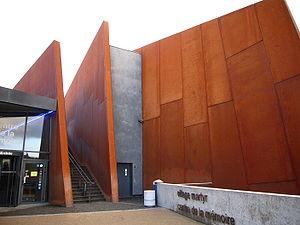
Oradour-sur-Glane est une commune française située dans le département de la Haute-Vienne, en région Nouvelle-Aquitaine. Ses habitants sont appelés les Radounauds ou Radounaux.
Le Centre de la mémoire d’Oradour-sur-Glane s’est fixé comme but de rappeler aux visiteurs les crimes commis par la deuxième division blindée de la Waffen-SS « Das Reich » à Oradour-sur-Glane, d'informer et d’être un mémorial pour les générations à venir. Il est situé à proximité du village martyr, sous la forme d'un musée-mémorial.
Le massacre d’Oradour-sur-Glane est la destruction, le 10 juin 1944, de ce village français de la Haute-Vienne, situé à environ vingt kilomètres au nord-ouest de Limoges, et l'assassinat de ses habitants, par un détachement du 1ᵉʳ bataillon du 4ᵉ régiment de Panzergrenadier « Der Führer » appartenant à la division blindée SS « Das Reich ». Il s'agit du plus grand massacre de civils commis en France par les armées allemandes, semblable à ceux de Marzabotto en Italie, ou de Distomo en Grèce, qui transposent sur le front de l'Ouest des pratiques très courantes sur le front de l'Est.
Le conseil départemental de la Haute-Vienne est l'assemblée délibérante du département français de la Haute-Vienne, collectivité territoriale décentralisée. Son siège se trouve à Limoges, dans l'ancienne caserne de la Visitation, rue François Chénieux.
La Haute-Vienne est un département français, situé dans la région Nouvelle-Aquitaine. Il tire son nom de la rivière Vienne, qui le traverse d'est en ouest. Sa préfecture et principale ville est Limoges. L'Insee et la Poste lui attribuent le code 87.
Le devoir de mémoire est une expression qui désigne et postule l'obligation morale de se souvenir d'un événement historique tragique et de ses victimes, afin de faire en sorte qu'un événement de ce type ne se reproduise pas. Cette expression, apparue dans les années 1990 à propos de la Seconde Guerre mondiale et en particulier de la Shoah, s'est élargie à d'autres épisodes tragiques de l'Histoire.